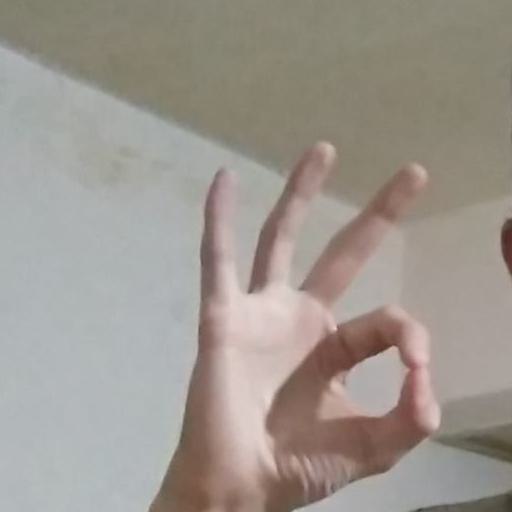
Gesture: ok